Moscow Art Theatre School

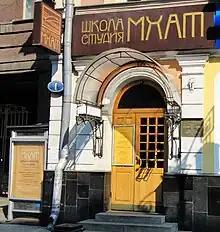

Moscow Art Theatre School is the studio school of the Moscow Chekhov Art Theatre. It is a state educational institution that has existed since 1943. The initiator of the studio school was Vladimir Nemirovich-Danchenko.